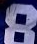
Number: 8